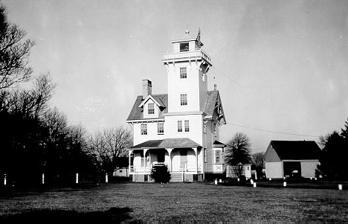
Building: New Castle Range Rear Light
Country: United States of America
Year built: 1876
Lighthouse New Castle Range Rear Light the tower in 1933 Location Adjacent to 718 Grantham Ln, New Castle , Delaware Coordinates 39°38′53.5″N 75°35′56.4″W / 39.648194°N 75.599000°W / 39.648194; -75.599000 Tower Constructed 1876 Construction Wood frame (first) Steel (current) Automated 1953 Height 90 feet (27 m) Shape house with tower on roof (first) Skeletal tower (current) Light First lit 1953 Deactivated 1953 Focal height 110 feet (34 m) Characteristic continuous green light The New Castle Range Rear Light is a lighthouse in Delaware , United States , on the Delaware River near New Castle , Delaware . History This range was constructed in 1876 to mark the main channel past Pea Patch Island and Bulkhead Shoal; it took its name from the town, somewhat to the northeast of the lights. The rear tower was integral to its dwelling, a two-story frame house, and was located on a 1-acre plot half a mile from the front light. It was supplanted by a steel skeleton tower in 1953, but the original house remained standing until deliberately burned in 1982 after falling into disrepair and a previous fire in 1975. Notes